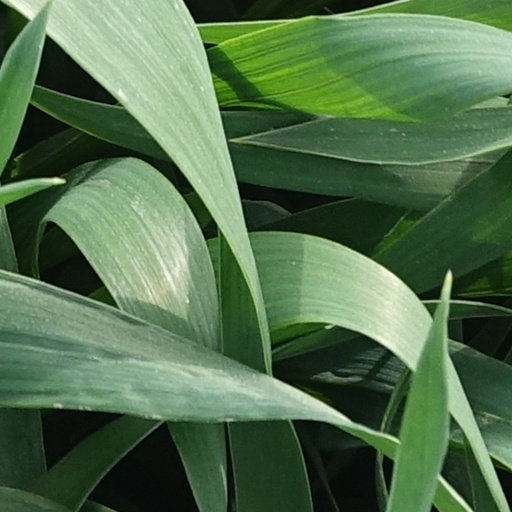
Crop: wheat